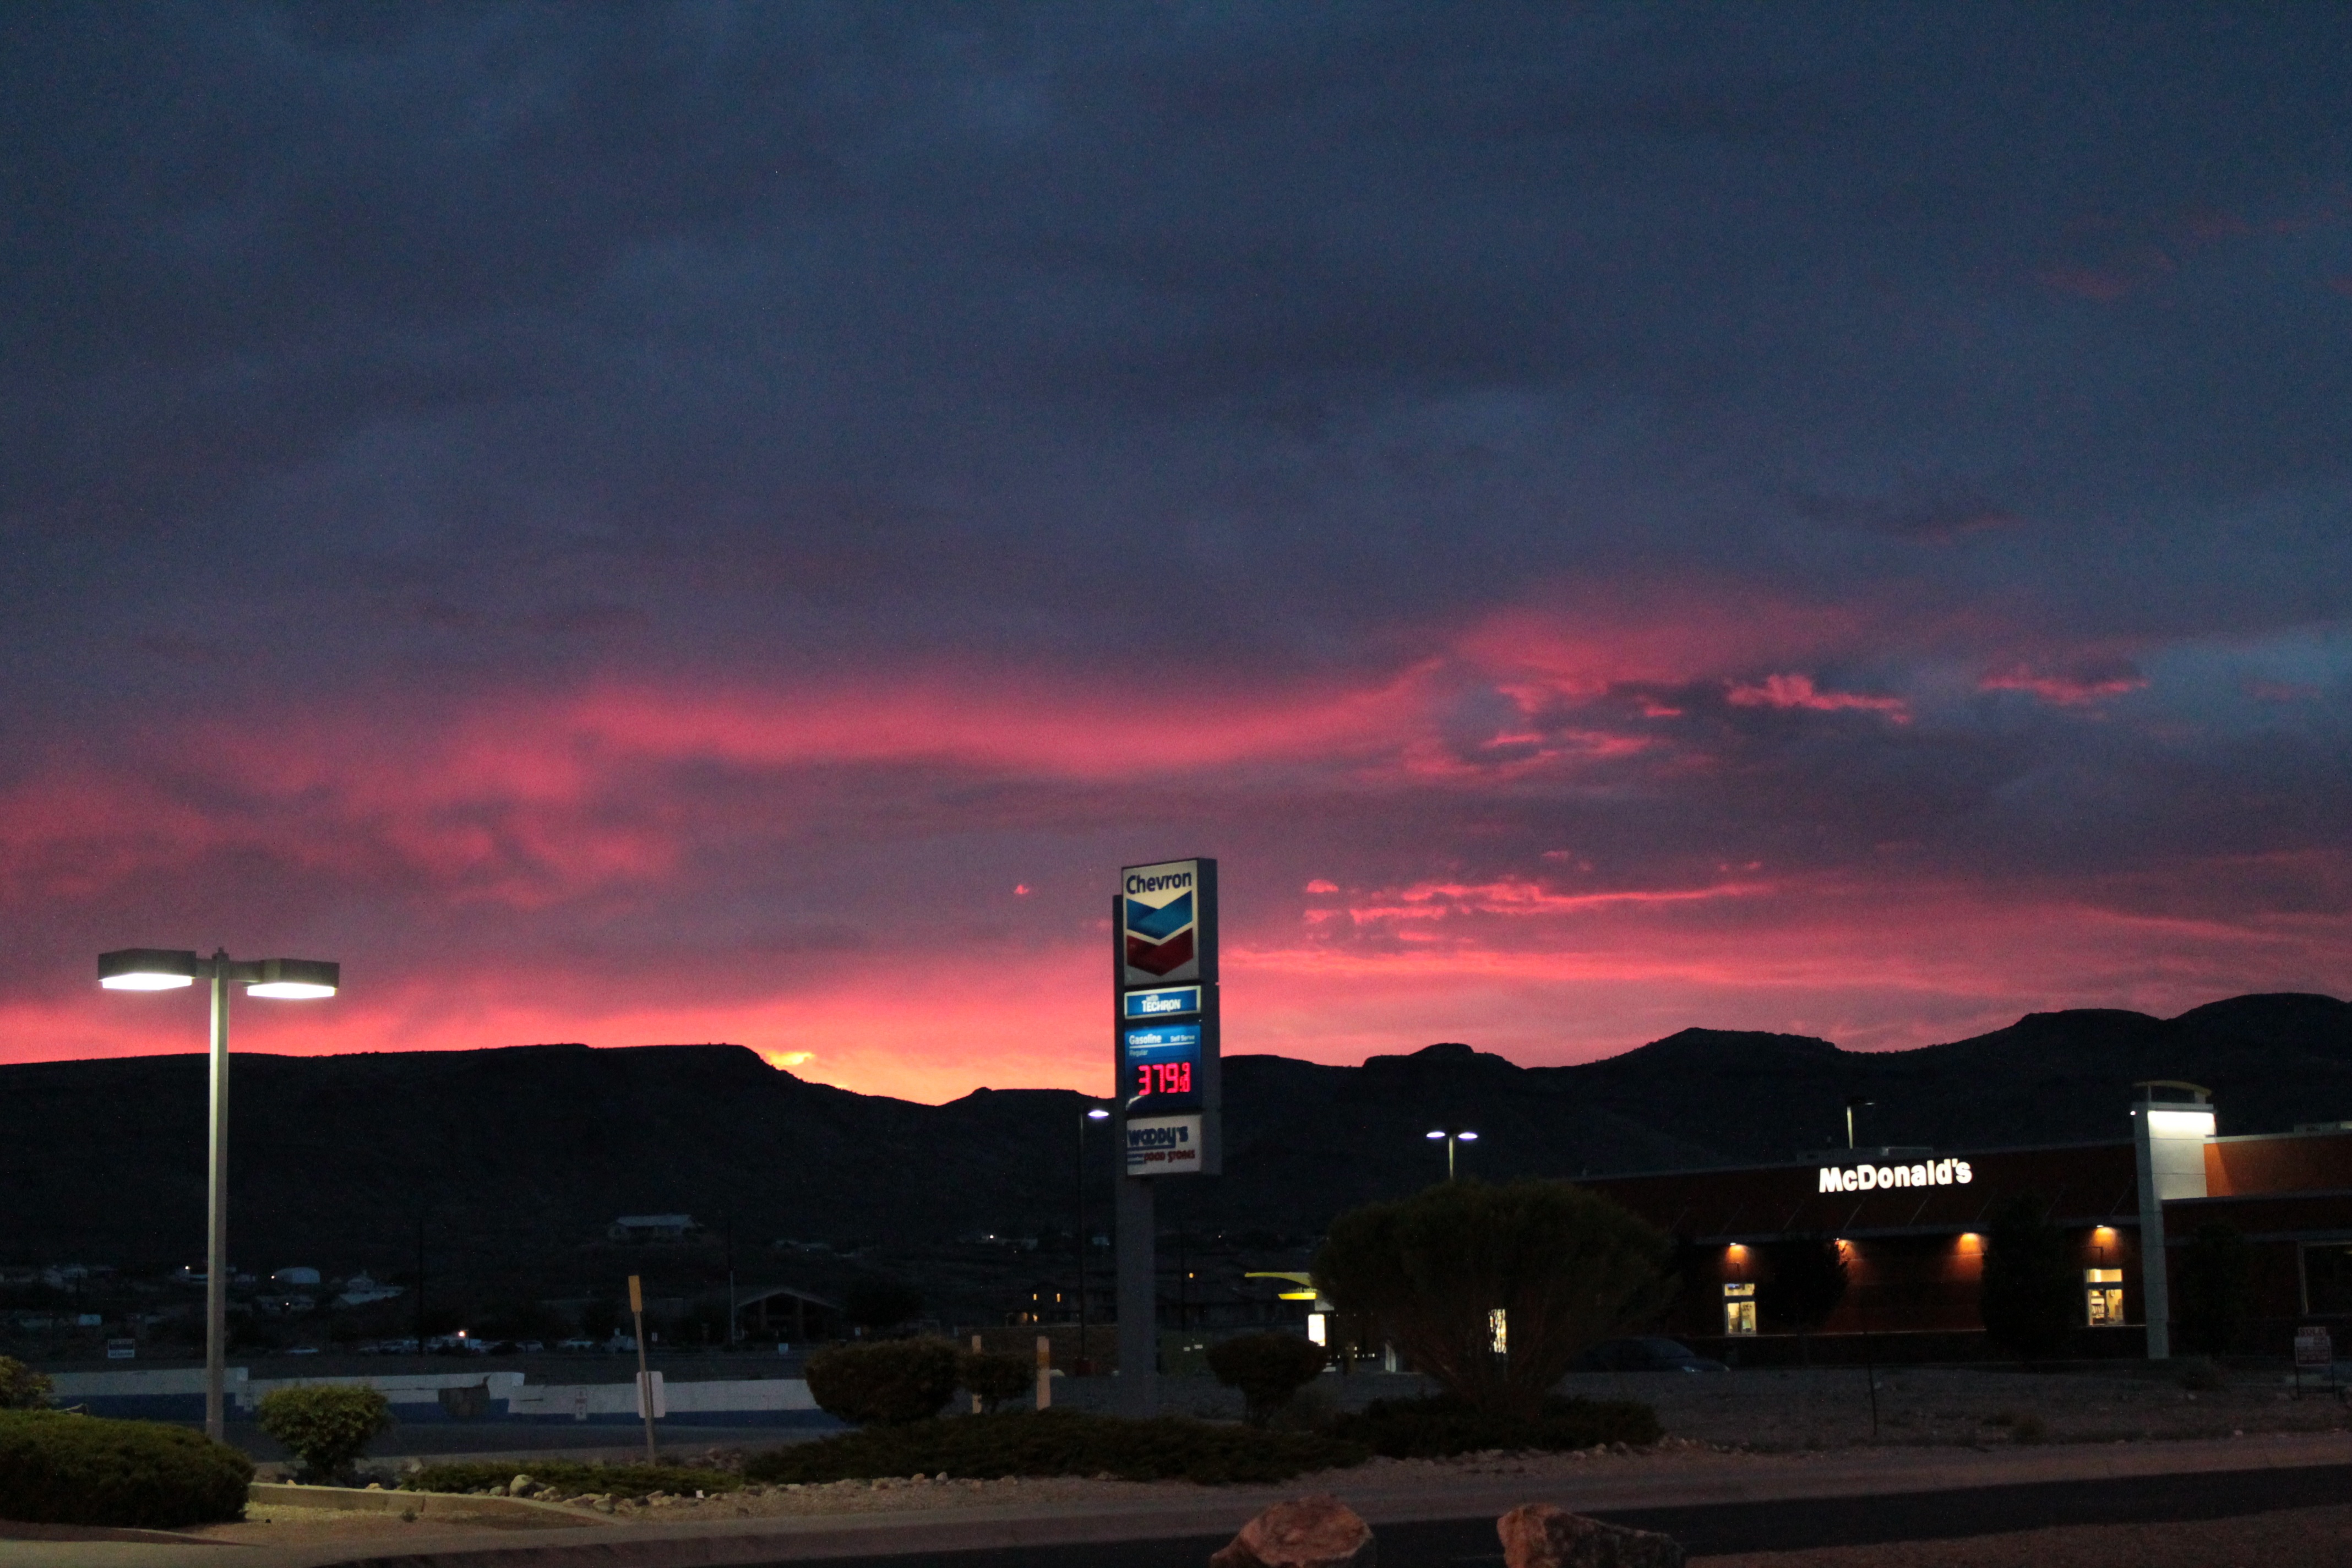
horizon, cloud, sky, sunrise, sunset, night, morning, dawn, cityscape, dusk, evening, california, chevron, afterglow, u s, kingman